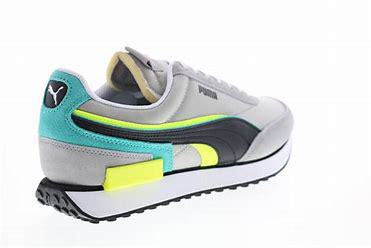
Brand: Puma
Model: Future Rider